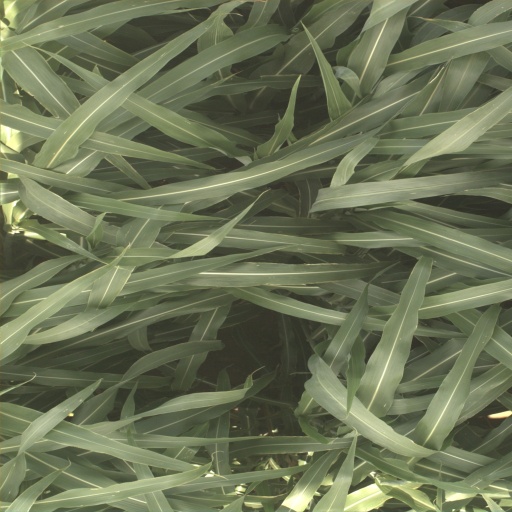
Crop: sorghum